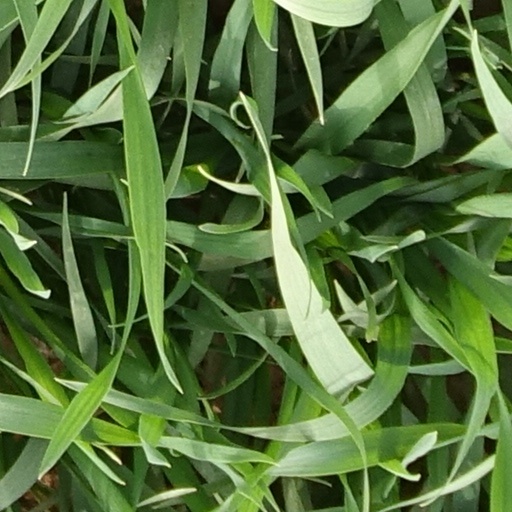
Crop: wheat